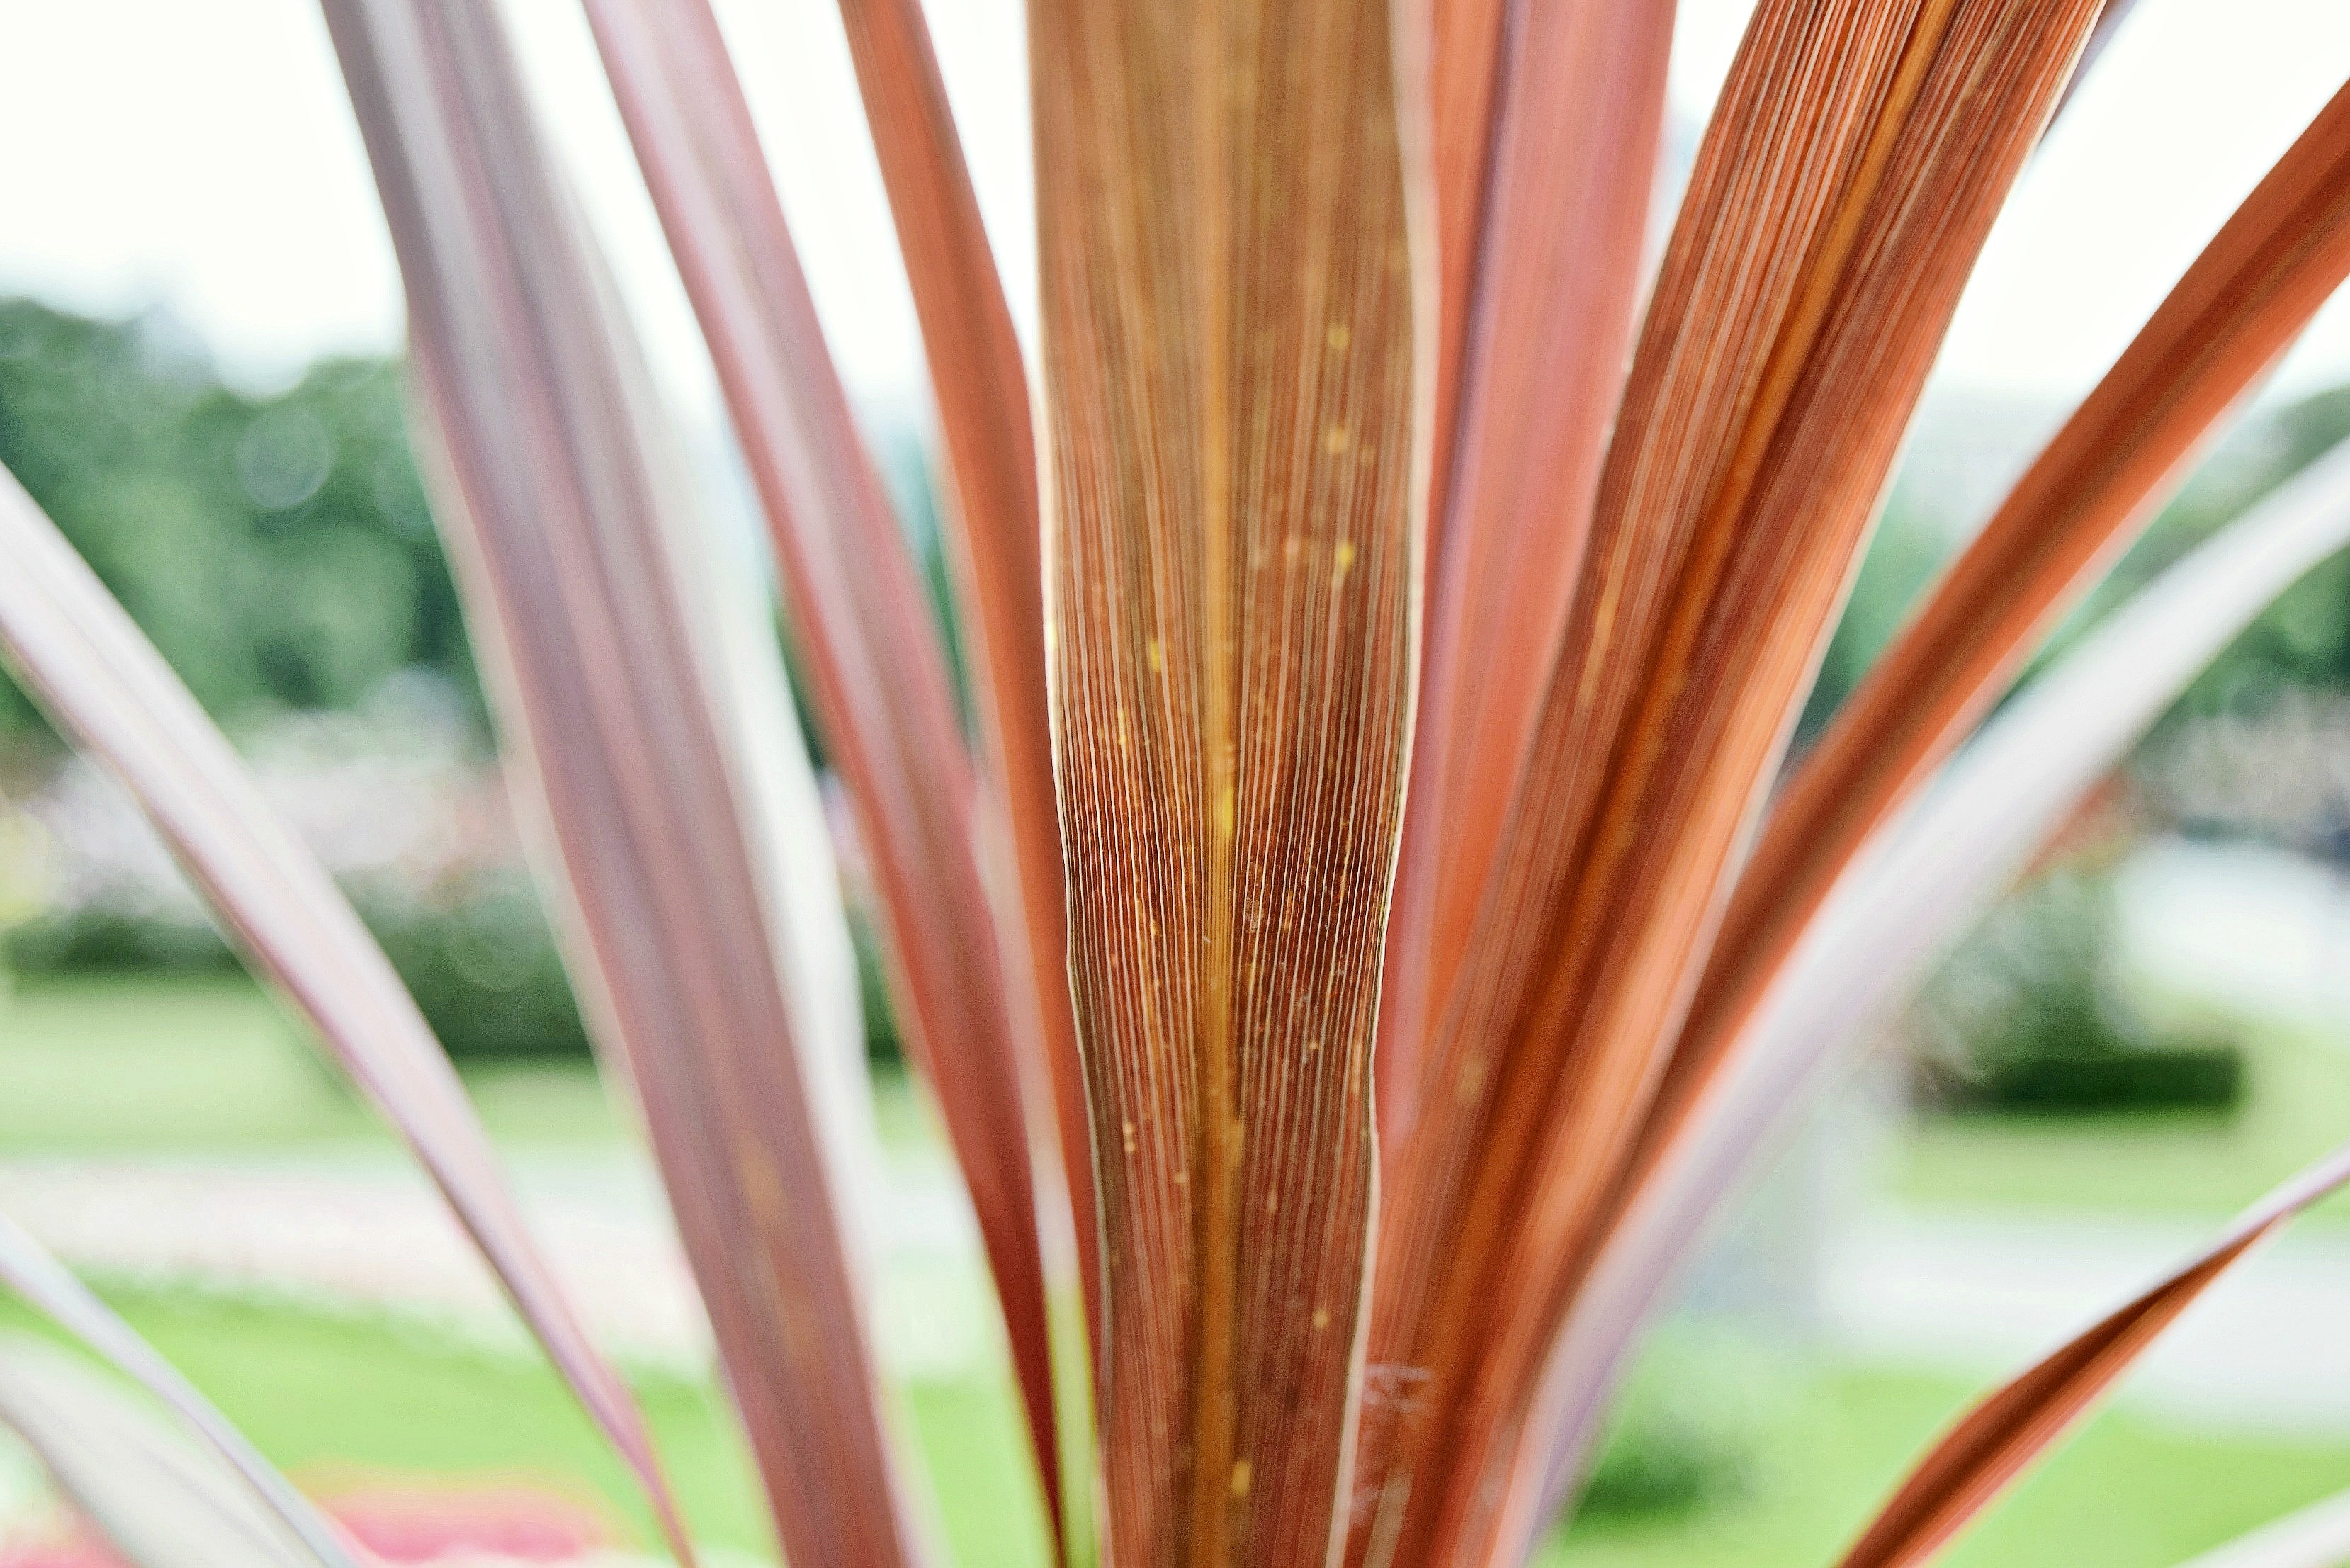
tree, grass, plant, leaf, flower, food, produce, crop, soil, flowering plant, grass family, plant stem, land plant, arecales, palm family